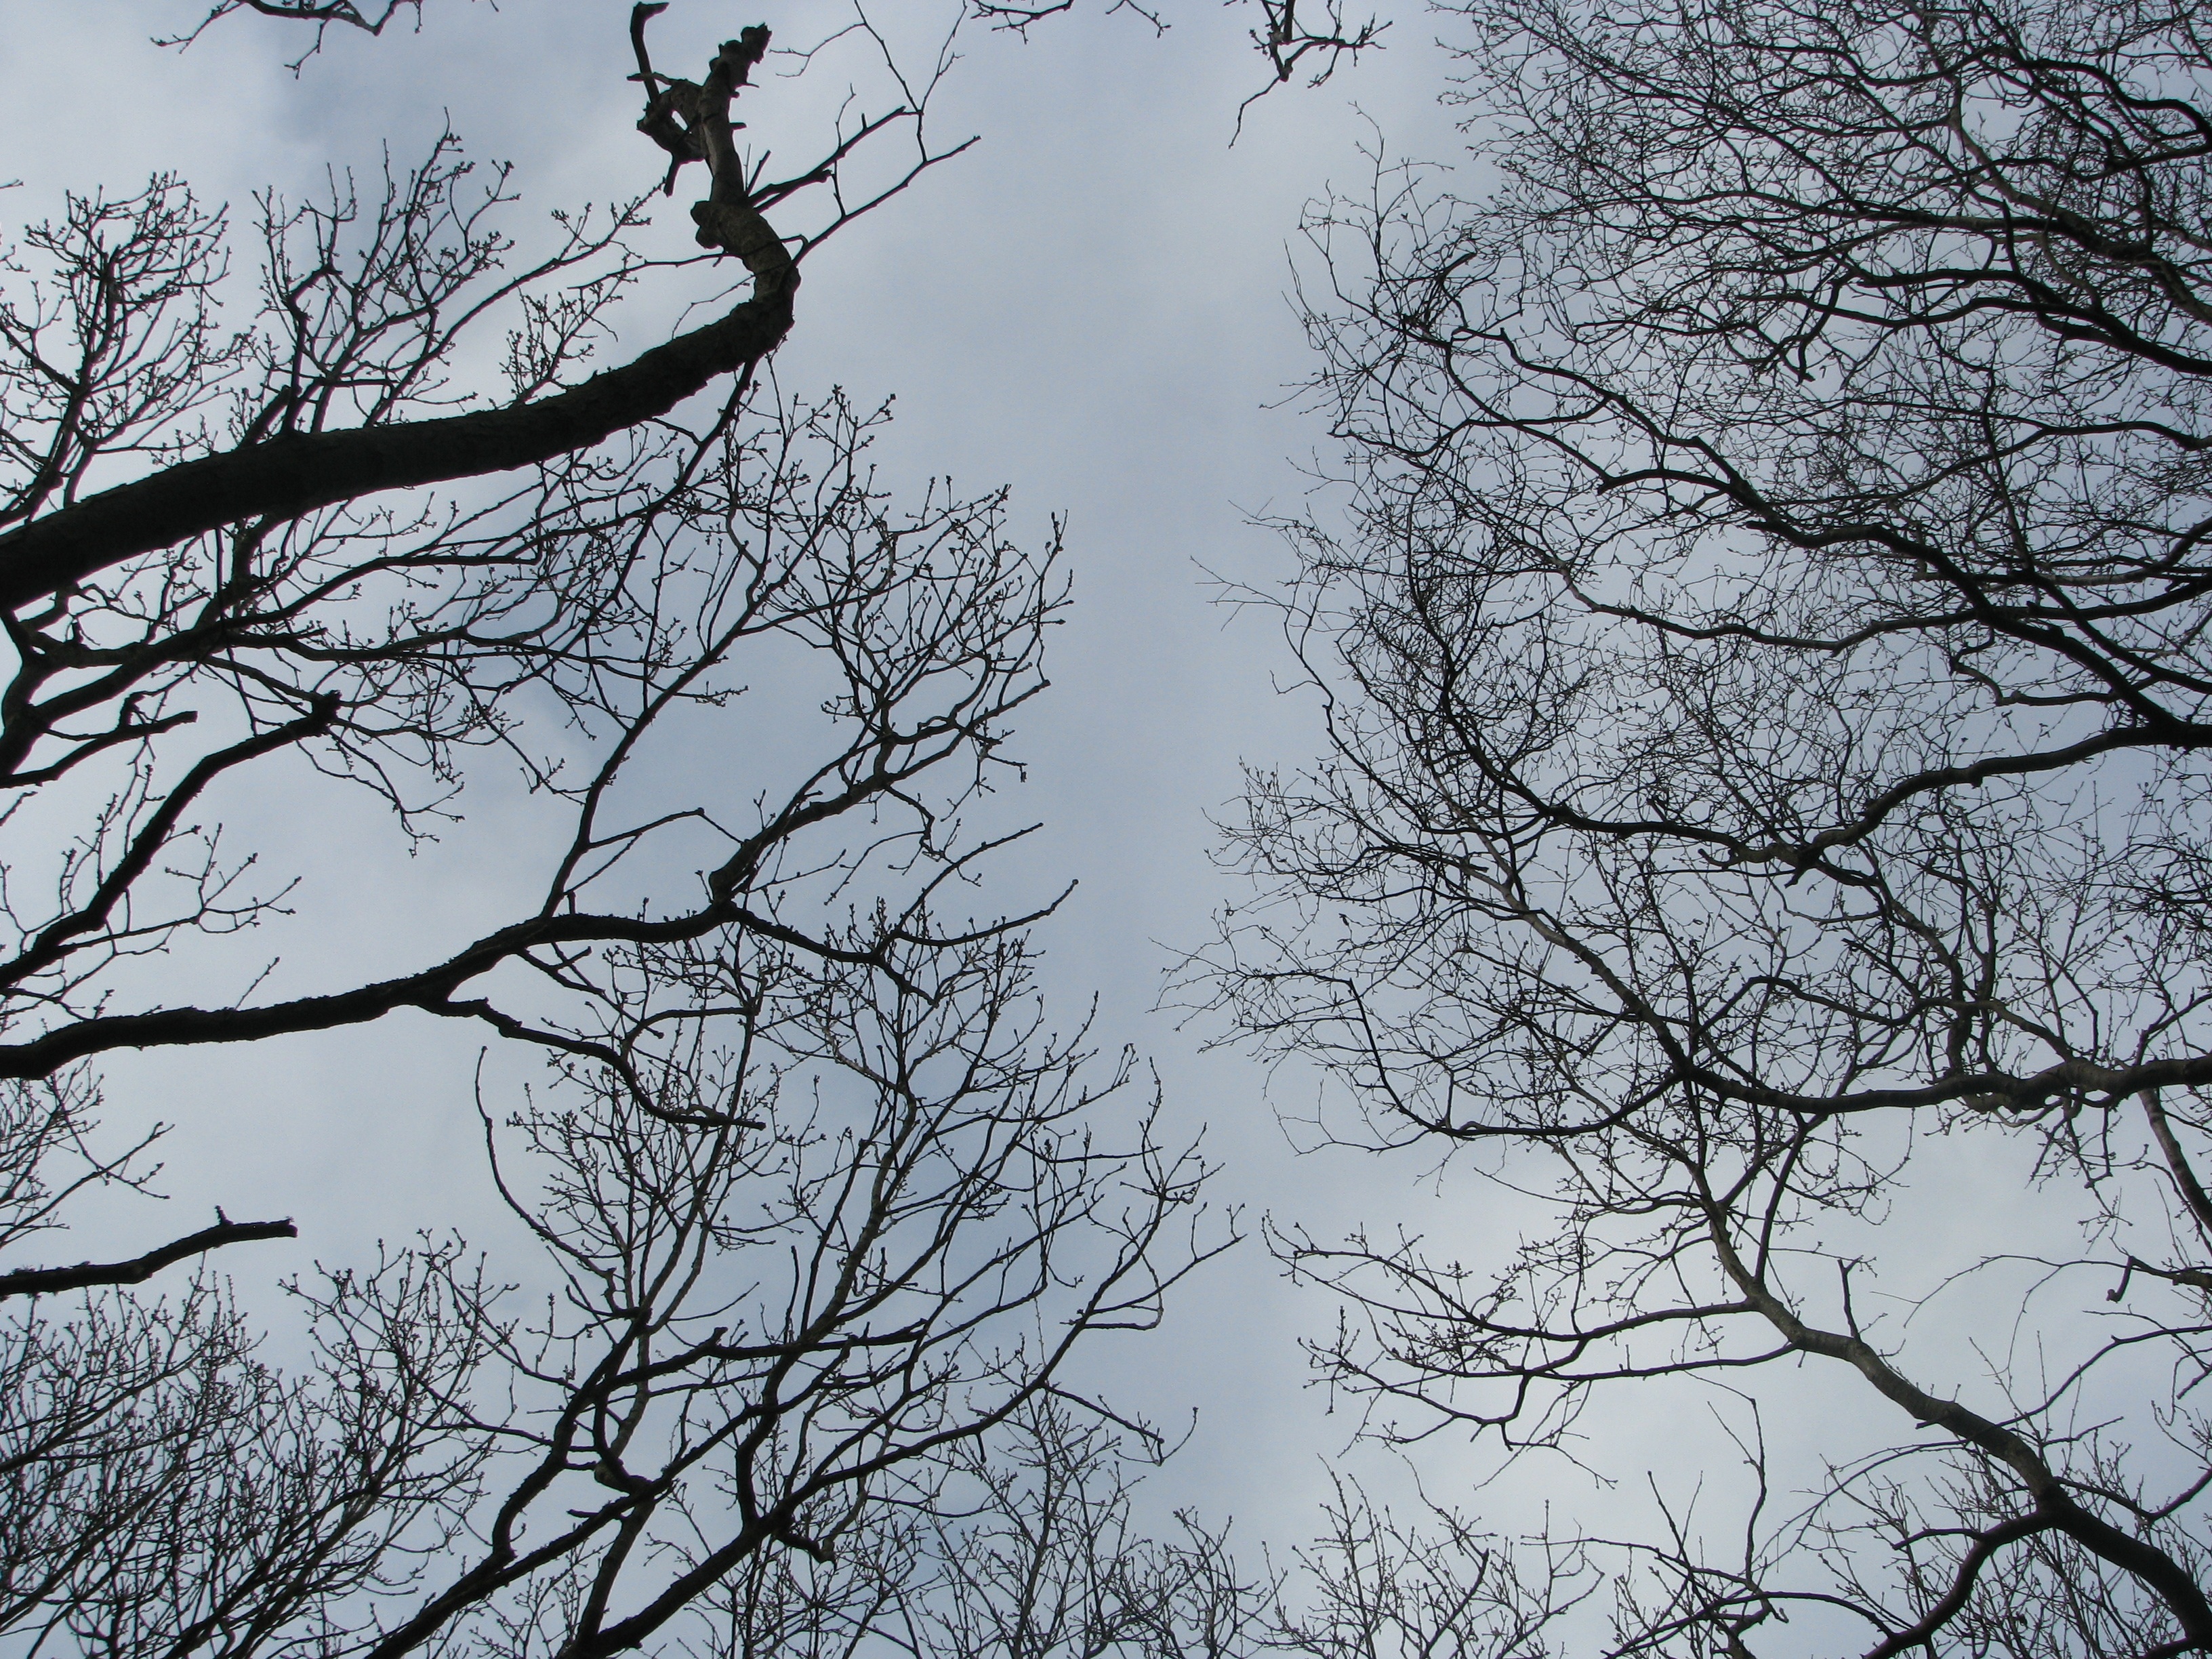
tree, nature, forest, branch, snow, winter, plant, sky, leaf, weather, blue, monochrome, season, crown, trees, aesthetic, clouds, grove, november, freezing, kahl, low angle shot, atmospheric phenomenon, woody plant